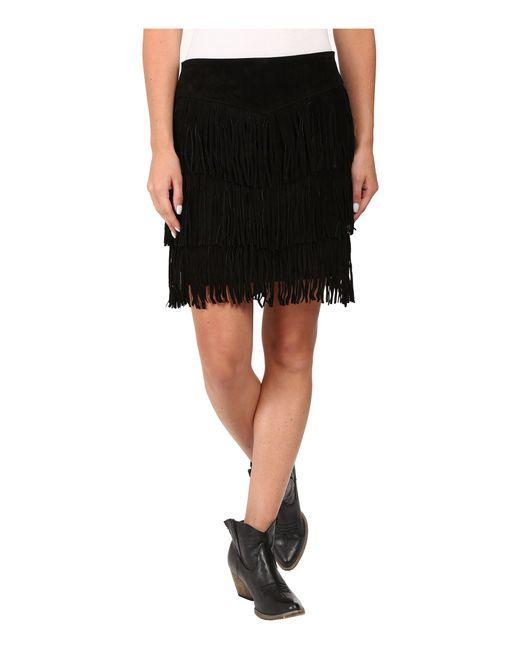
Slim Fit schwarze stylische Jacke für Damen